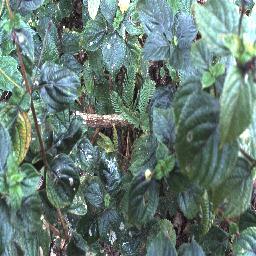
Label: lantana